Kremenchuk Mykhailo Ostrohradskyi National University

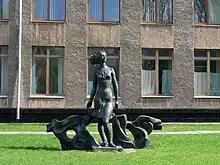
Monument near Kremenchuk Mykhailo Ostrohradskyi National University

By 1974 the number of students had increased by 2.5 times, teaching staff had trebled. Kremenchuk GTF was transformed into the Kremenchuk branch of Kharkiv State Polytechnic Institute. The work of the branch was characterised by two distinct periods: from 1974 to 1989 it offered cooperative education by either evening classes or correspondence learning and from 1989 to 1997 it offered full-time studies.